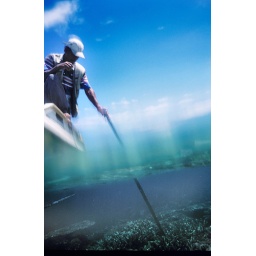
A local boatman scales the depth of the water before he parks his boat at an islans in Semporna, Sabah.